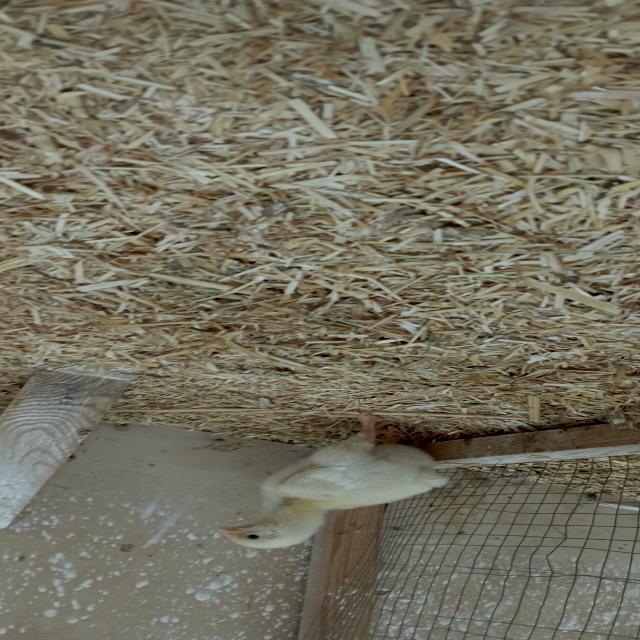
Weight: 190 g